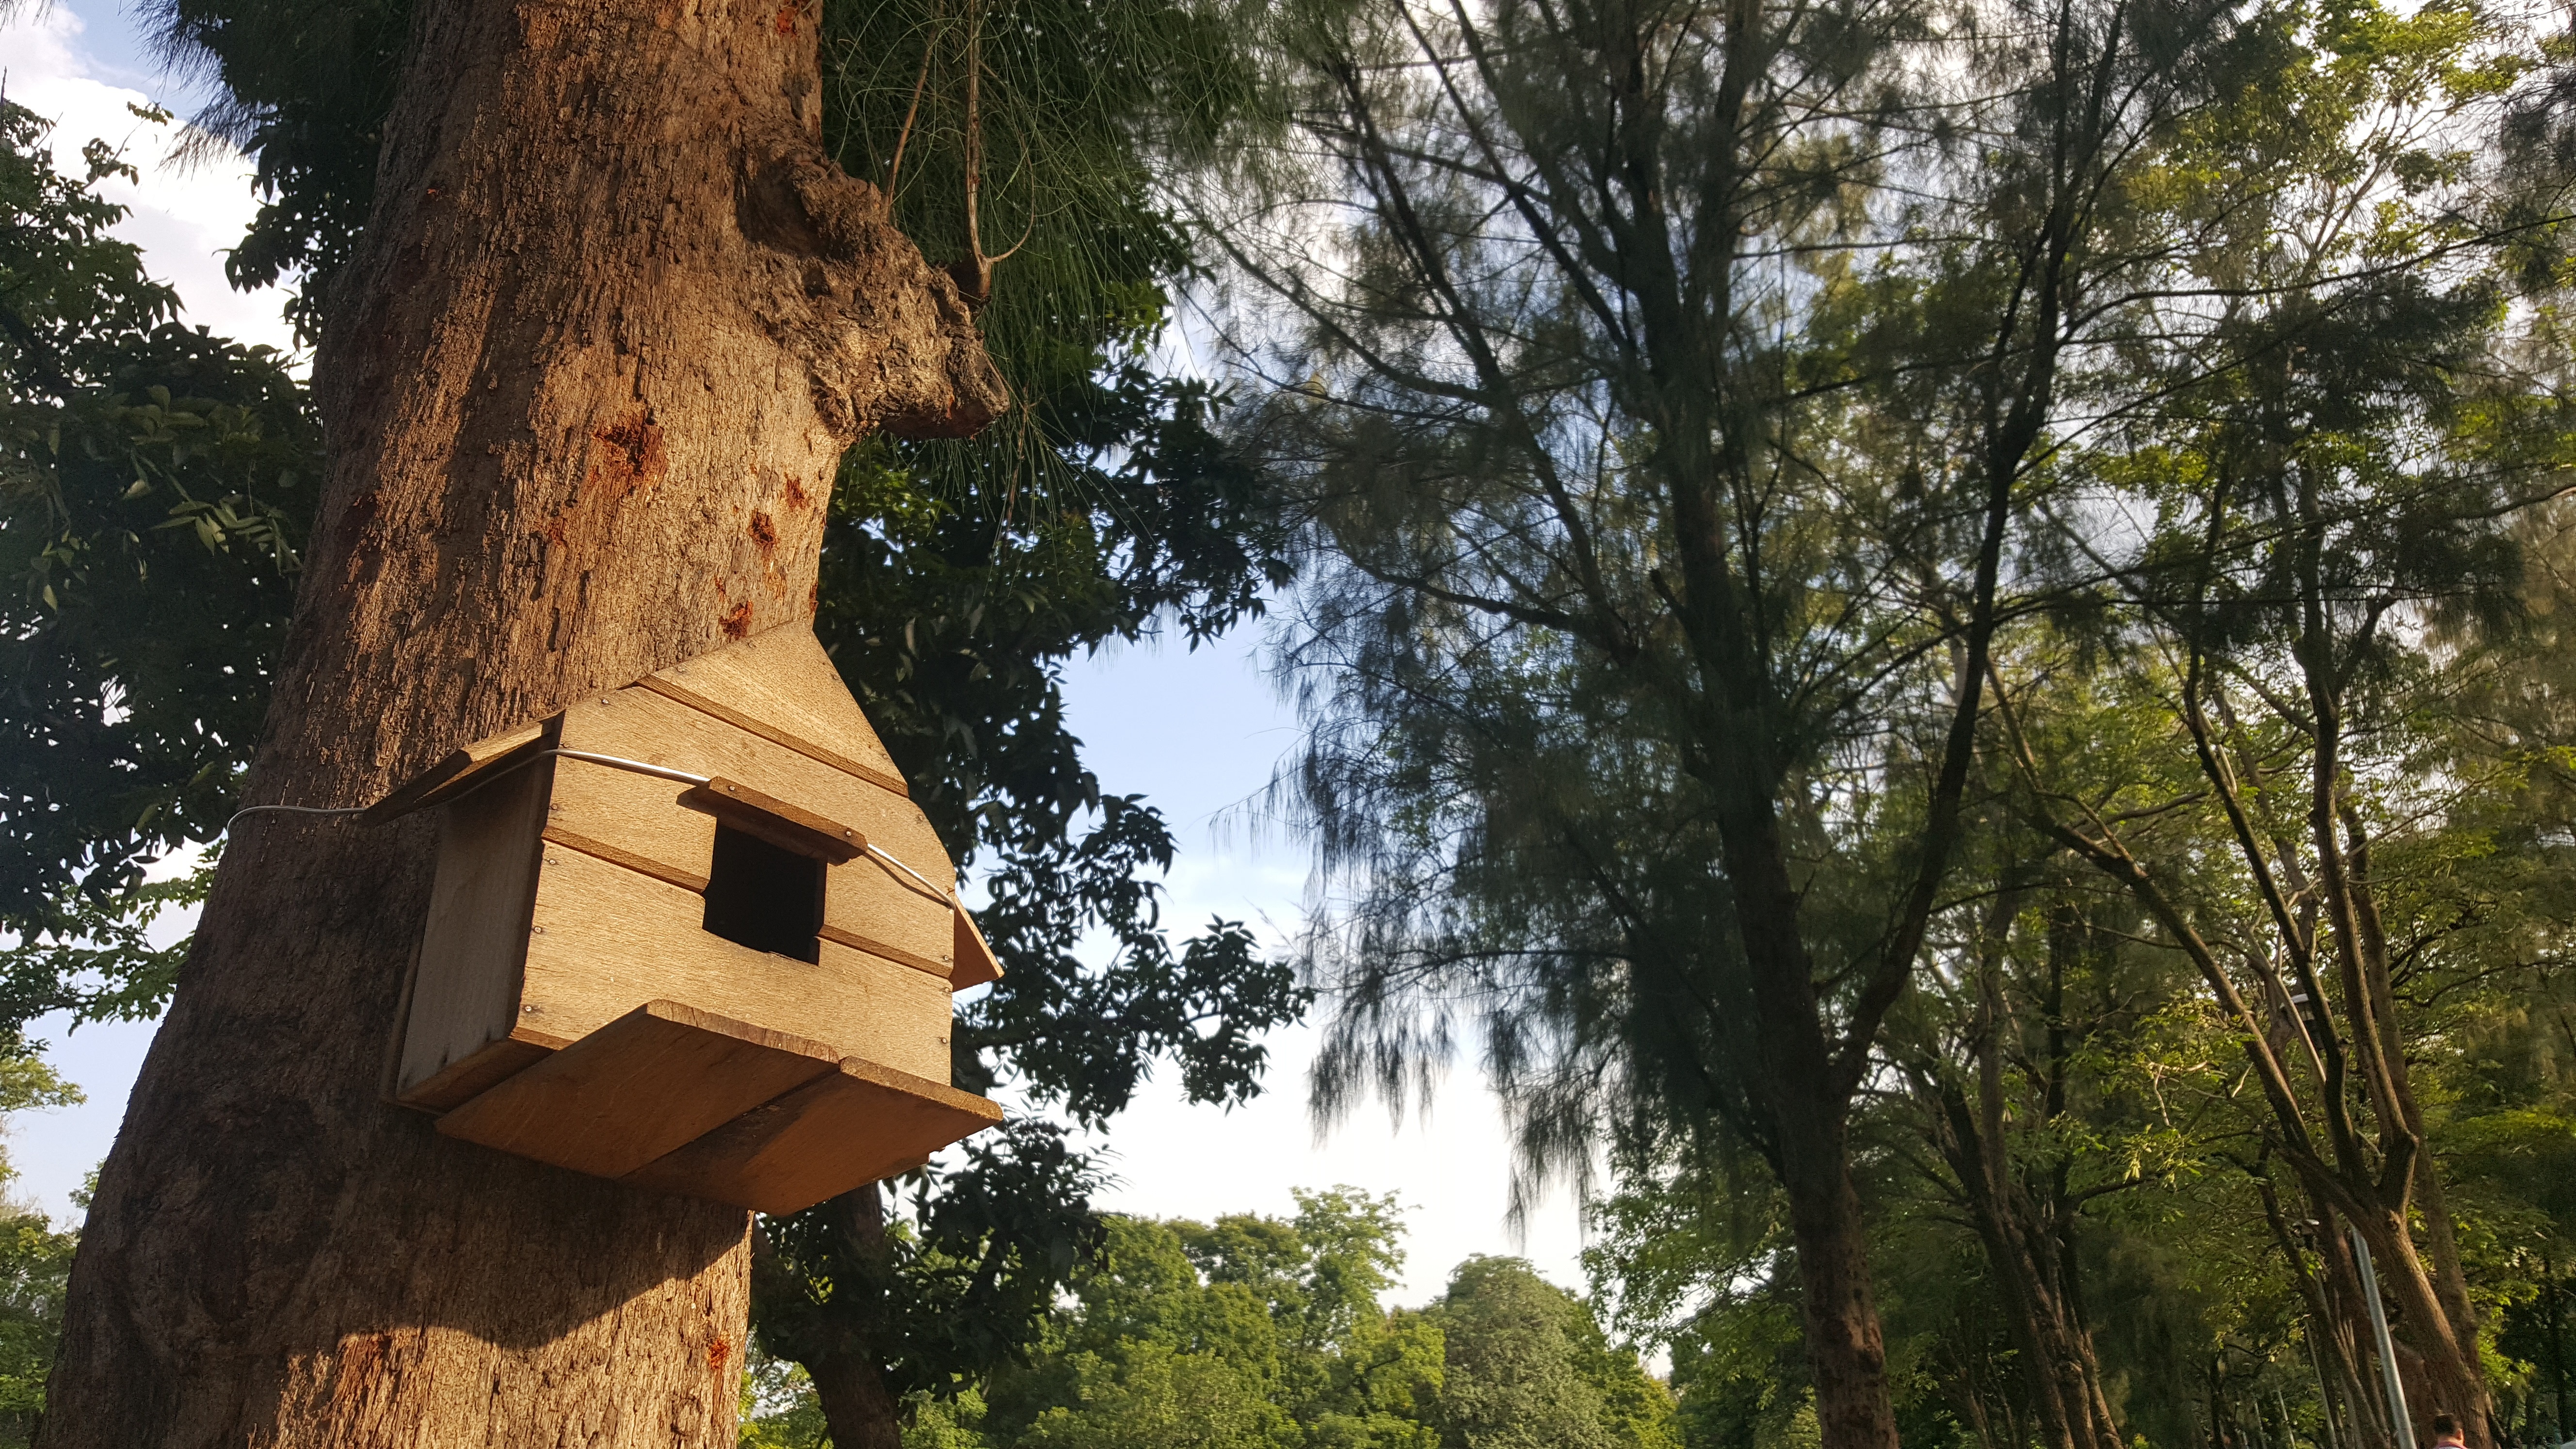
tree, nature, forest, bird, house, flower, green, jungle, natural, garden, rainforest, wooden, woody plant